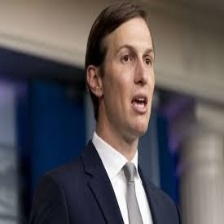
Species: LOONEY BIRDS
Scientific name: LUNATICUS AMERICONIS